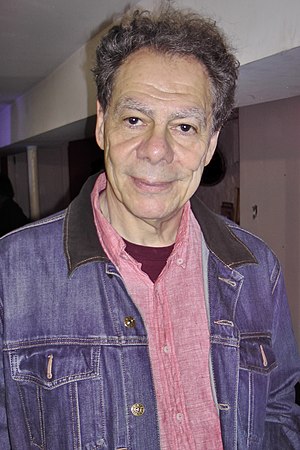
Robert Dick
Robert Dick er en fløjtenist og komponist fra USA med speciale i eksperimentel musik og extended techniques. Han har blandt andet været med i den eksperimentelle træblæsertrio New Winds med Ned Rothenberg og J. D. Parran.